Sky position (RA, Dec in degrees): 145.086, 26.75
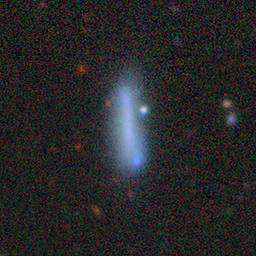
Galaxy morphology: Edge-on Galaxies without Bulge